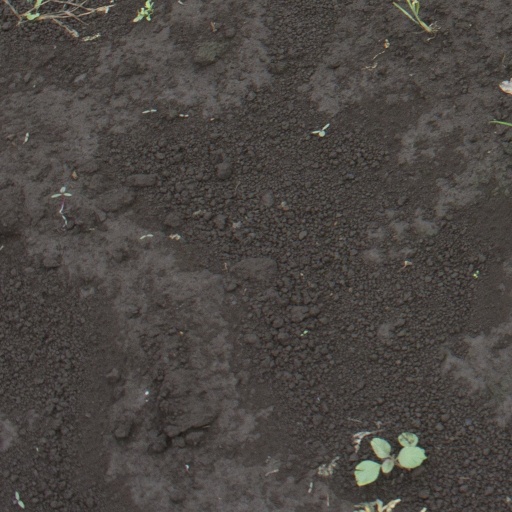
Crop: soybean